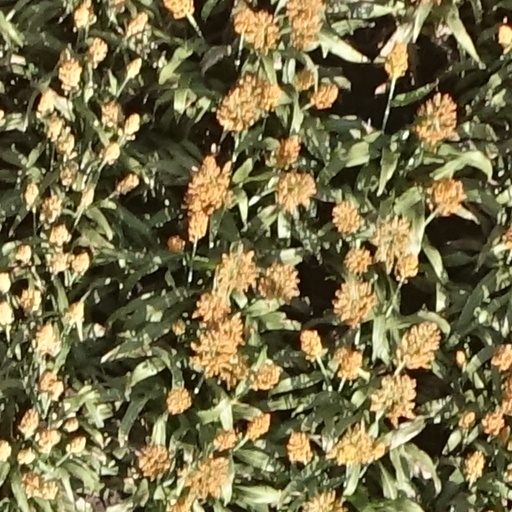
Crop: sorghum